Apollo 15 operations on the Lunar surface

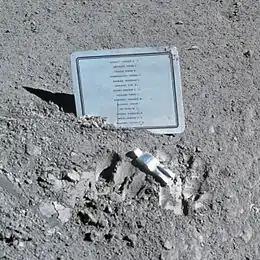
David Scott curated the "Fallen Astronaut" statue by Paul Van Hoeydonck, placing it 20 feet away from where he parked and left the Lunar Roving Vehicle

It was meant to be time to move on again, but the geology backroom decided that the loss of another sampling station was offset by the chance of sampling true bedrock, so they were given more time. Moving down to the very edge of the rille, they sampled a 7 ft (2 m) rock. Back at the Rover, they took another rake sample and a core sample. Scott then decided to sample a vuggy, coarsely grained basalt. He decided to take the whole football-shaped rock. Dubbed "Great Scott", the 21 lb (9.6 kg) sample would be the biggest returned on "Apollo 15" (Sample 15555). They moved on to the last station of the mission, Station 10. With little time left, all they could do was photograph the site at a 200 ft (60 m) crater.